The Real Housewives of New Jersey season 5

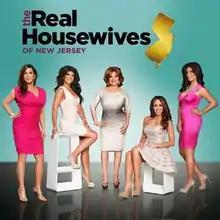
Cover used by the iTunes Store(Left to right) Laurita, Giudice, Manzo, Gorga, and Wakile

The fifth season of "The Real Housewives of New Jersey", an American reality television series, was broadcast on Bravo. It aired from June 2, 2013, until October 20, 2013, and was primarily filmed in Franklin Lakes, New Jersey. Its executive producers are Rebecca Toth Diefenbach, Valerie Haselton, Lucilla D'Agostino, Jim Fraenkel, Omid Kahangi, Caroline Self, Tess Gamboa Meyers and Andy Cohen.